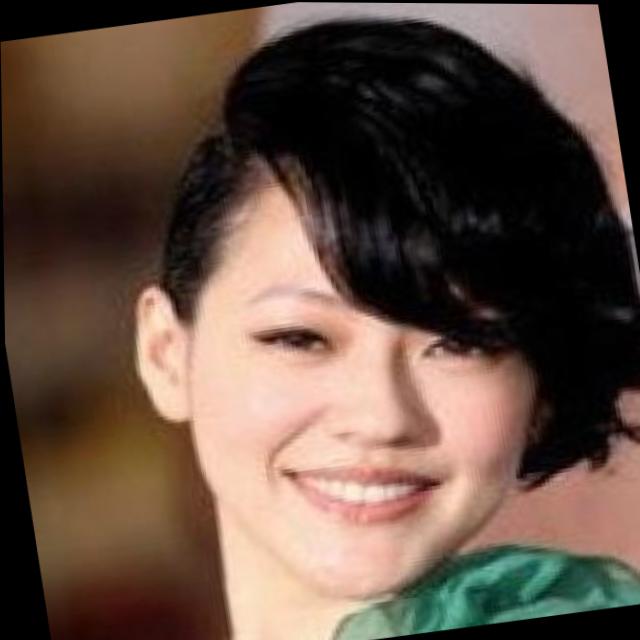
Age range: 21-44